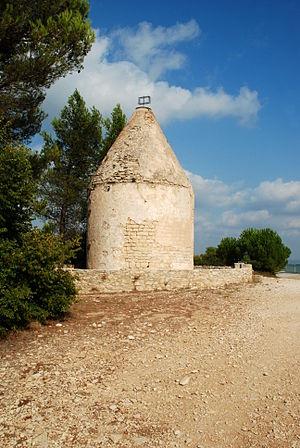
France - Gard - Calvisson - Roc de Gachone
Calvisson est une commune française située en Vaunage, dans le département du Gard et la région Occitanie.